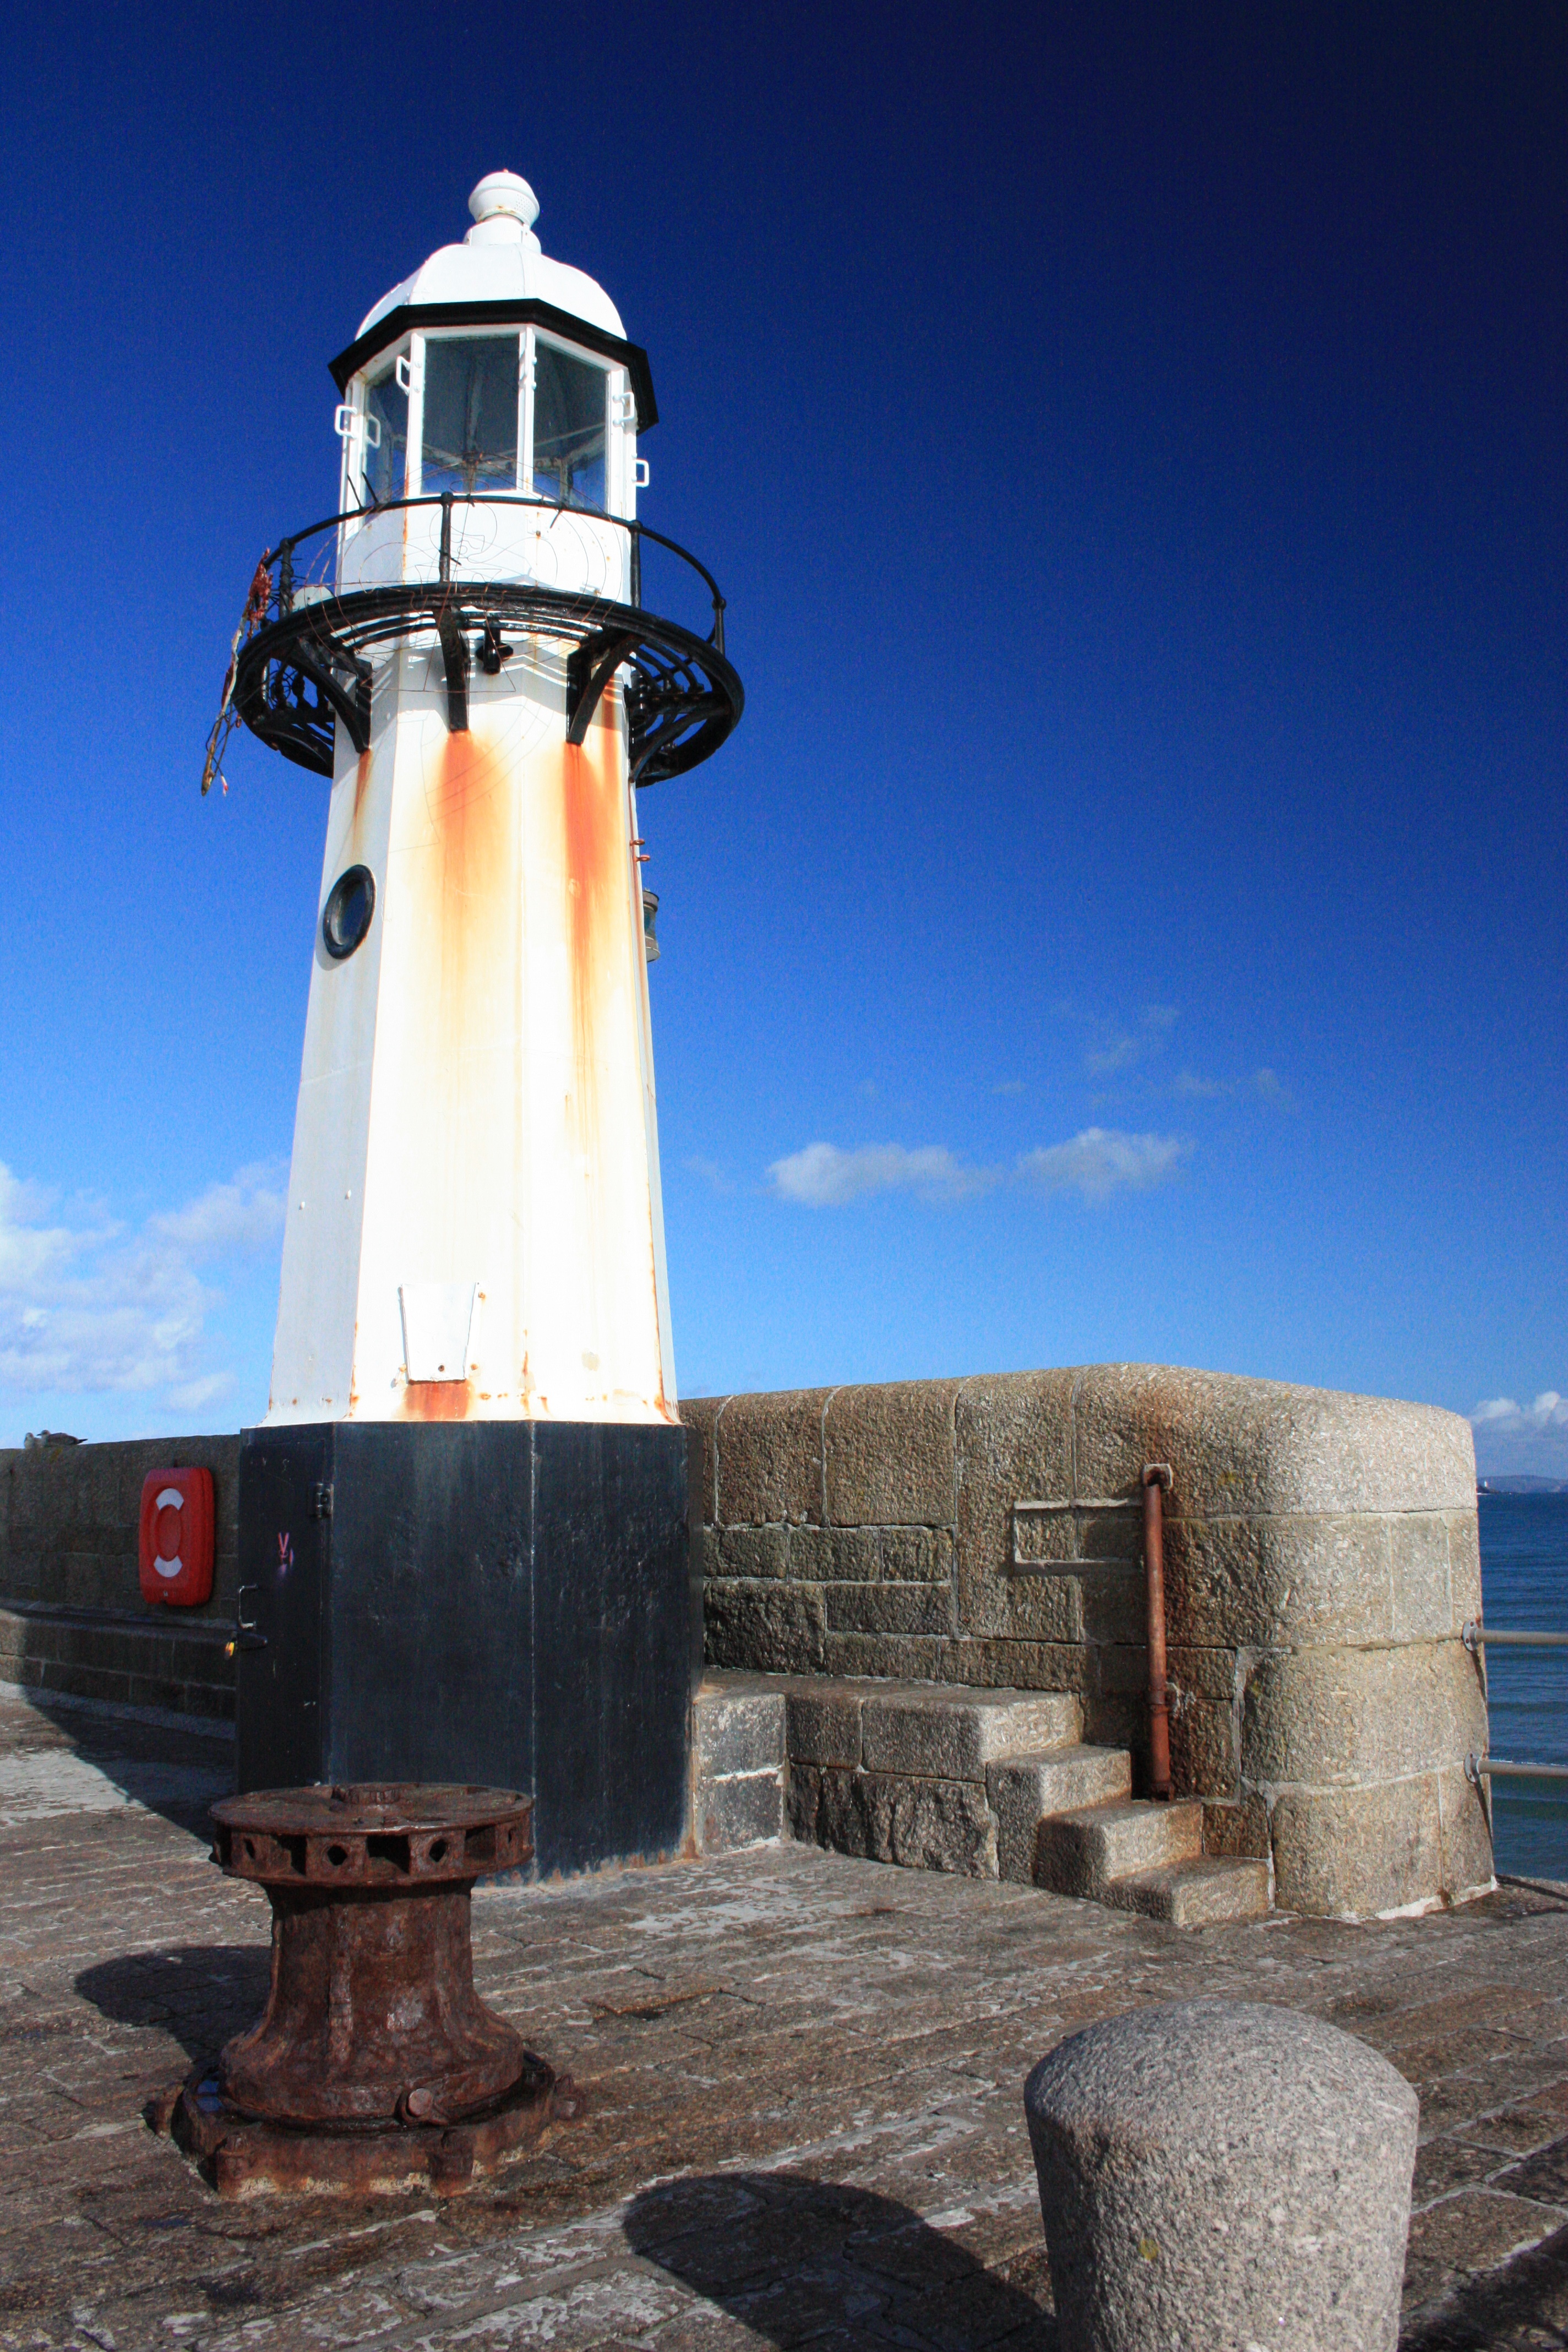
lighthouse, tower, harbour, waterfront, tourism, lighting, light house, cornwall, st ives